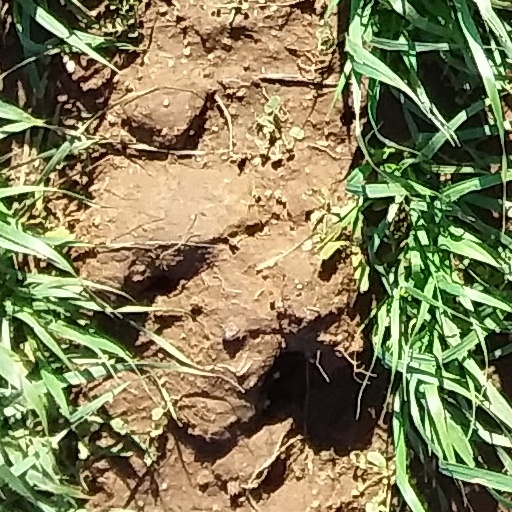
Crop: wheat